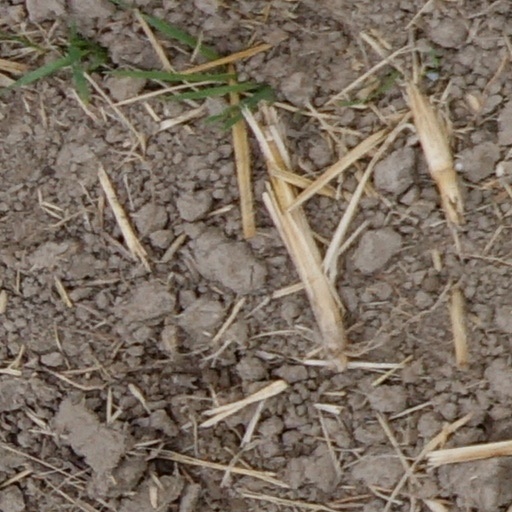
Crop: wheat